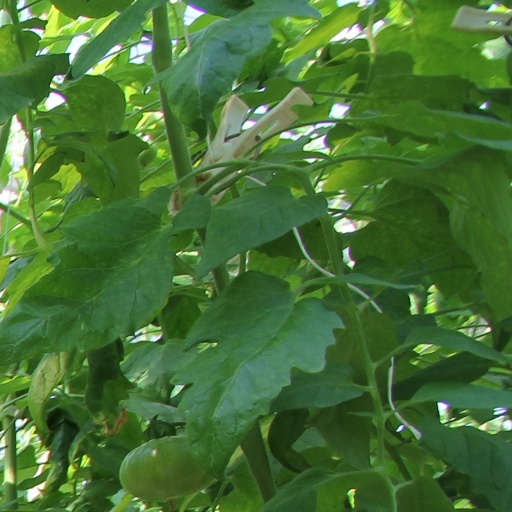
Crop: tomato